Ricardo Mollo

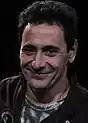
Mollo at an Argentine talkshow in 2014

Ricardo Jorge Mollo (born August 17, 1957) is an Argentine musician, producer, singer and composer. Mollo is best known as the guitarist for Sumo from 1984 until the band's dissolution after Luca Prodan's death in 1987 and, shortly thereafter, a co-founder of Divididos. His work and guitar skills has been considered highly influential in the development of Argentinian rock during the 1970s and 1980s.